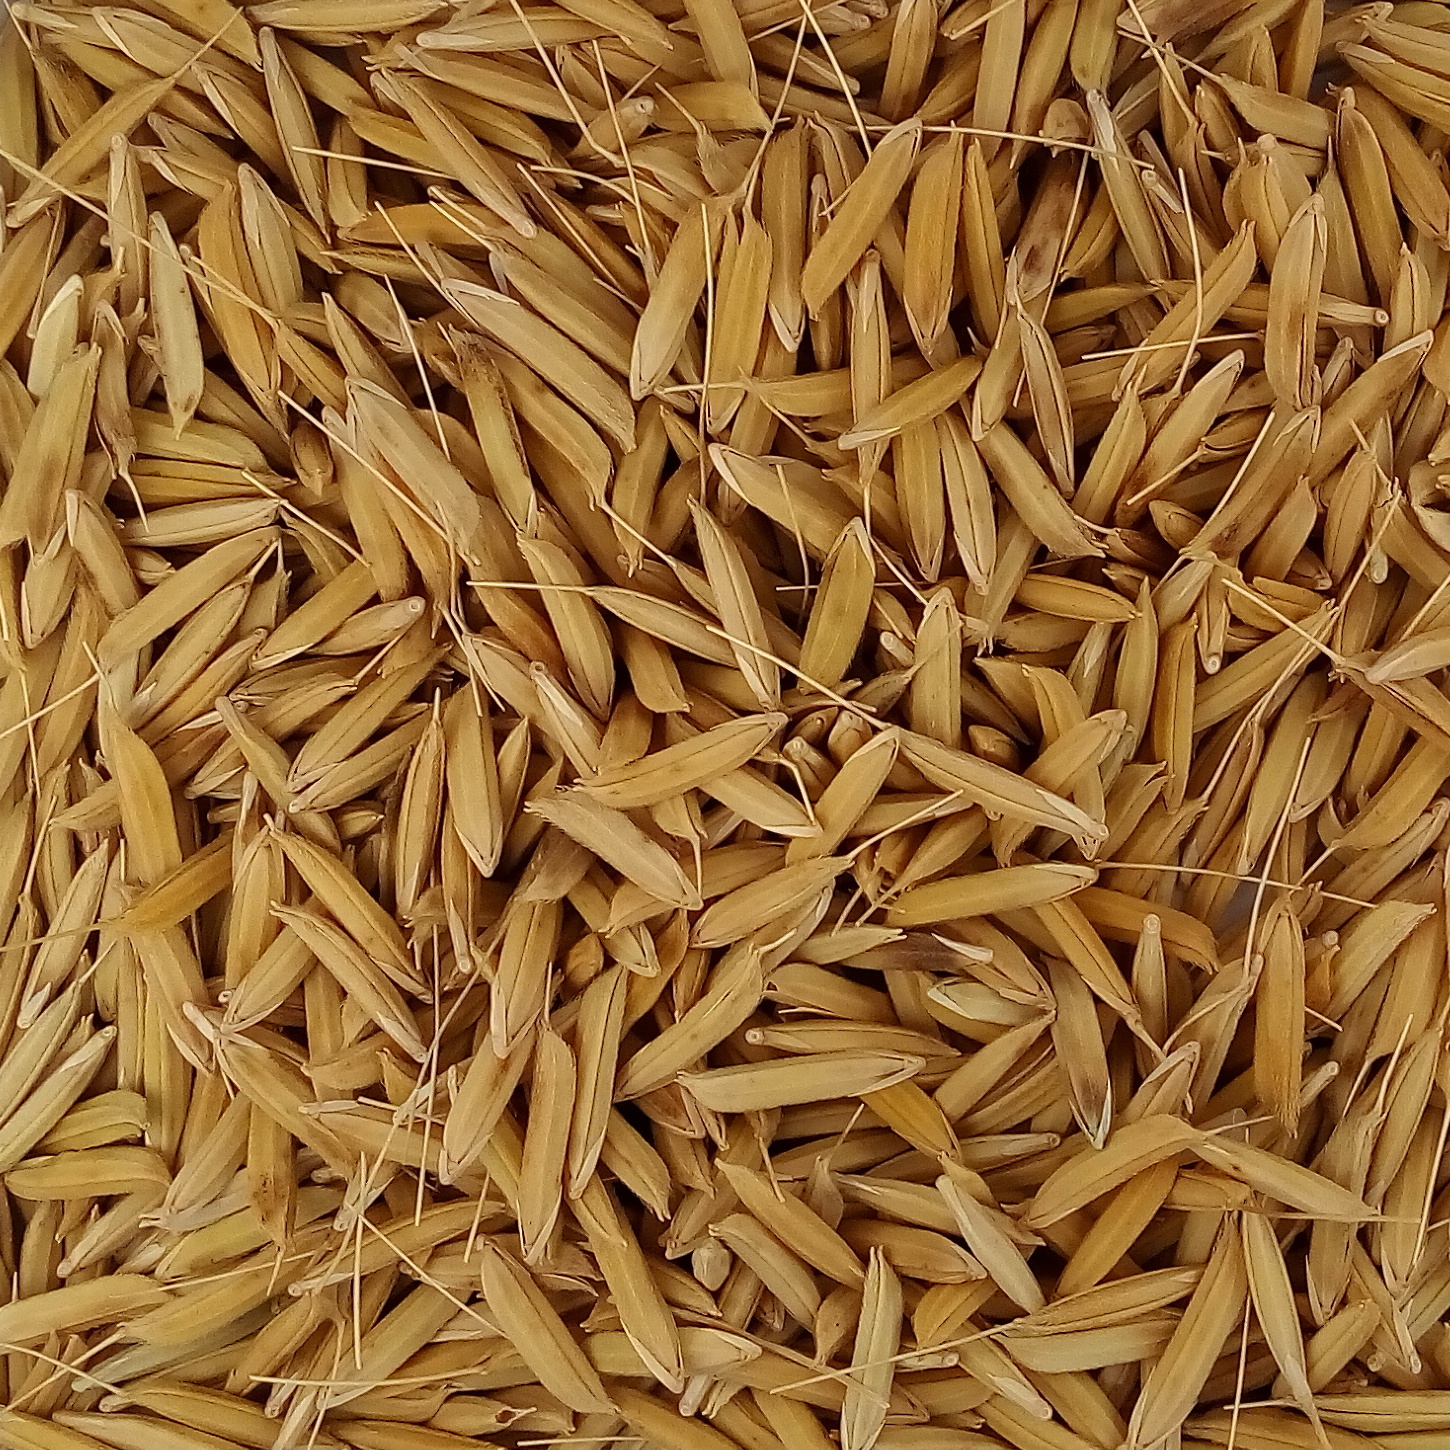
Rice seed variety: 1728